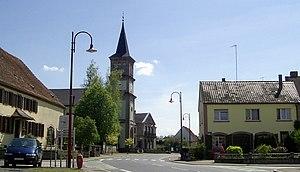
L'église luthérienne (1833) à Keskastel, Bas-Rhin
Keskastel est une commune française située dans le département du Bas-Rhin, en région Grand Est.